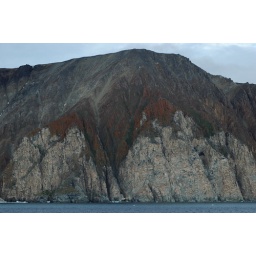
the orange is lichen growing on rock fertilized by sea bird droppings